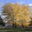
Label: maple_tree